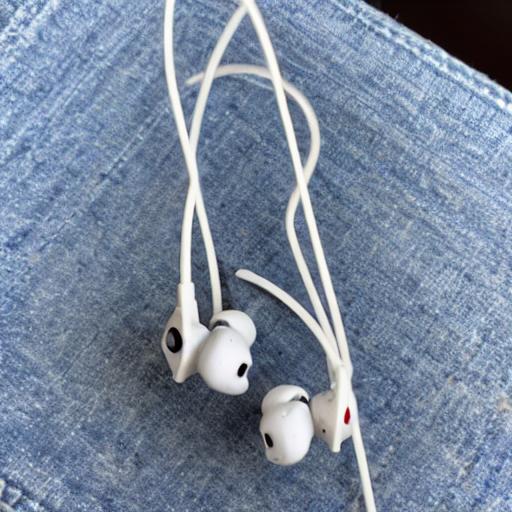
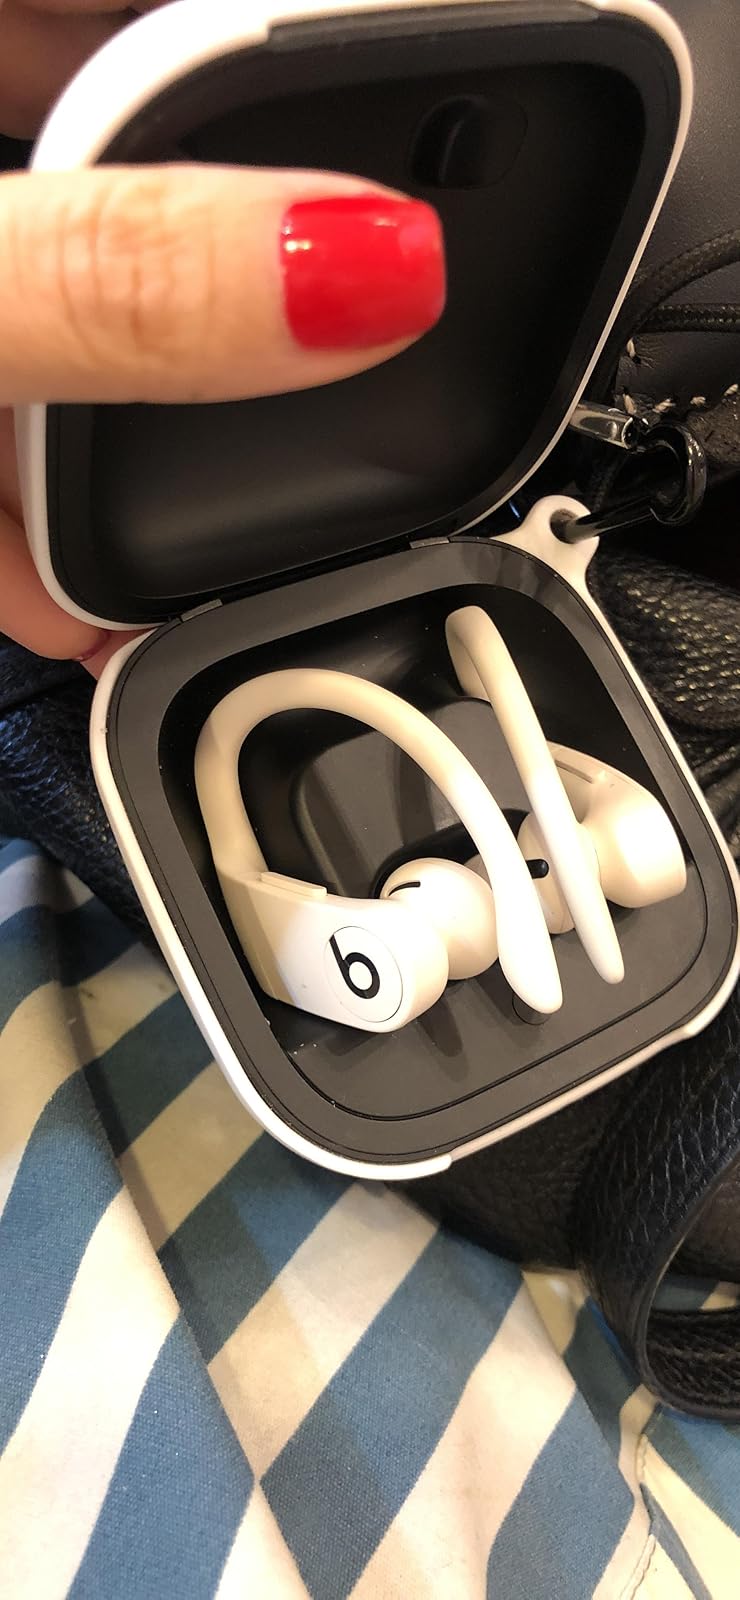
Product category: earbuds
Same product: no